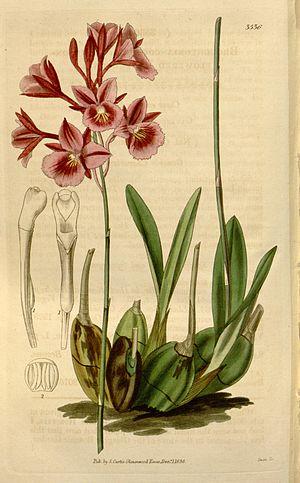
Broughtonia est un genre de la famille des Orchidaceae.